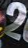
Number: 2